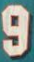
Number: 9